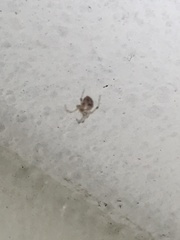
Species: Parasteatoda_tepidariorum